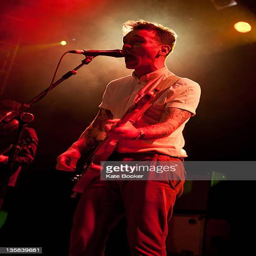
ska artist performs on stage